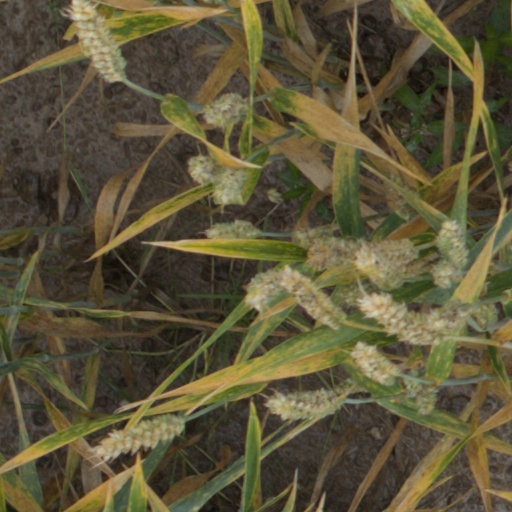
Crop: wheat